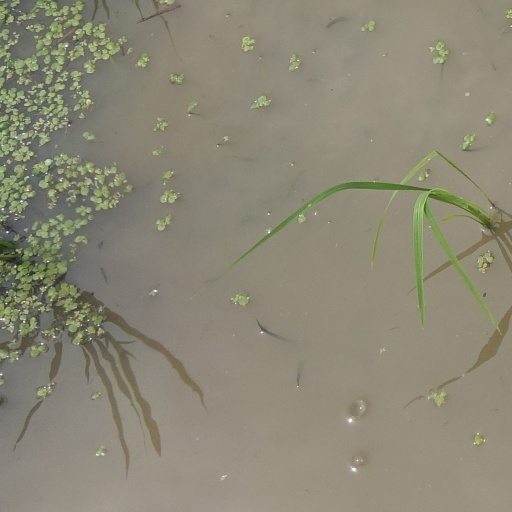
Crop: rice